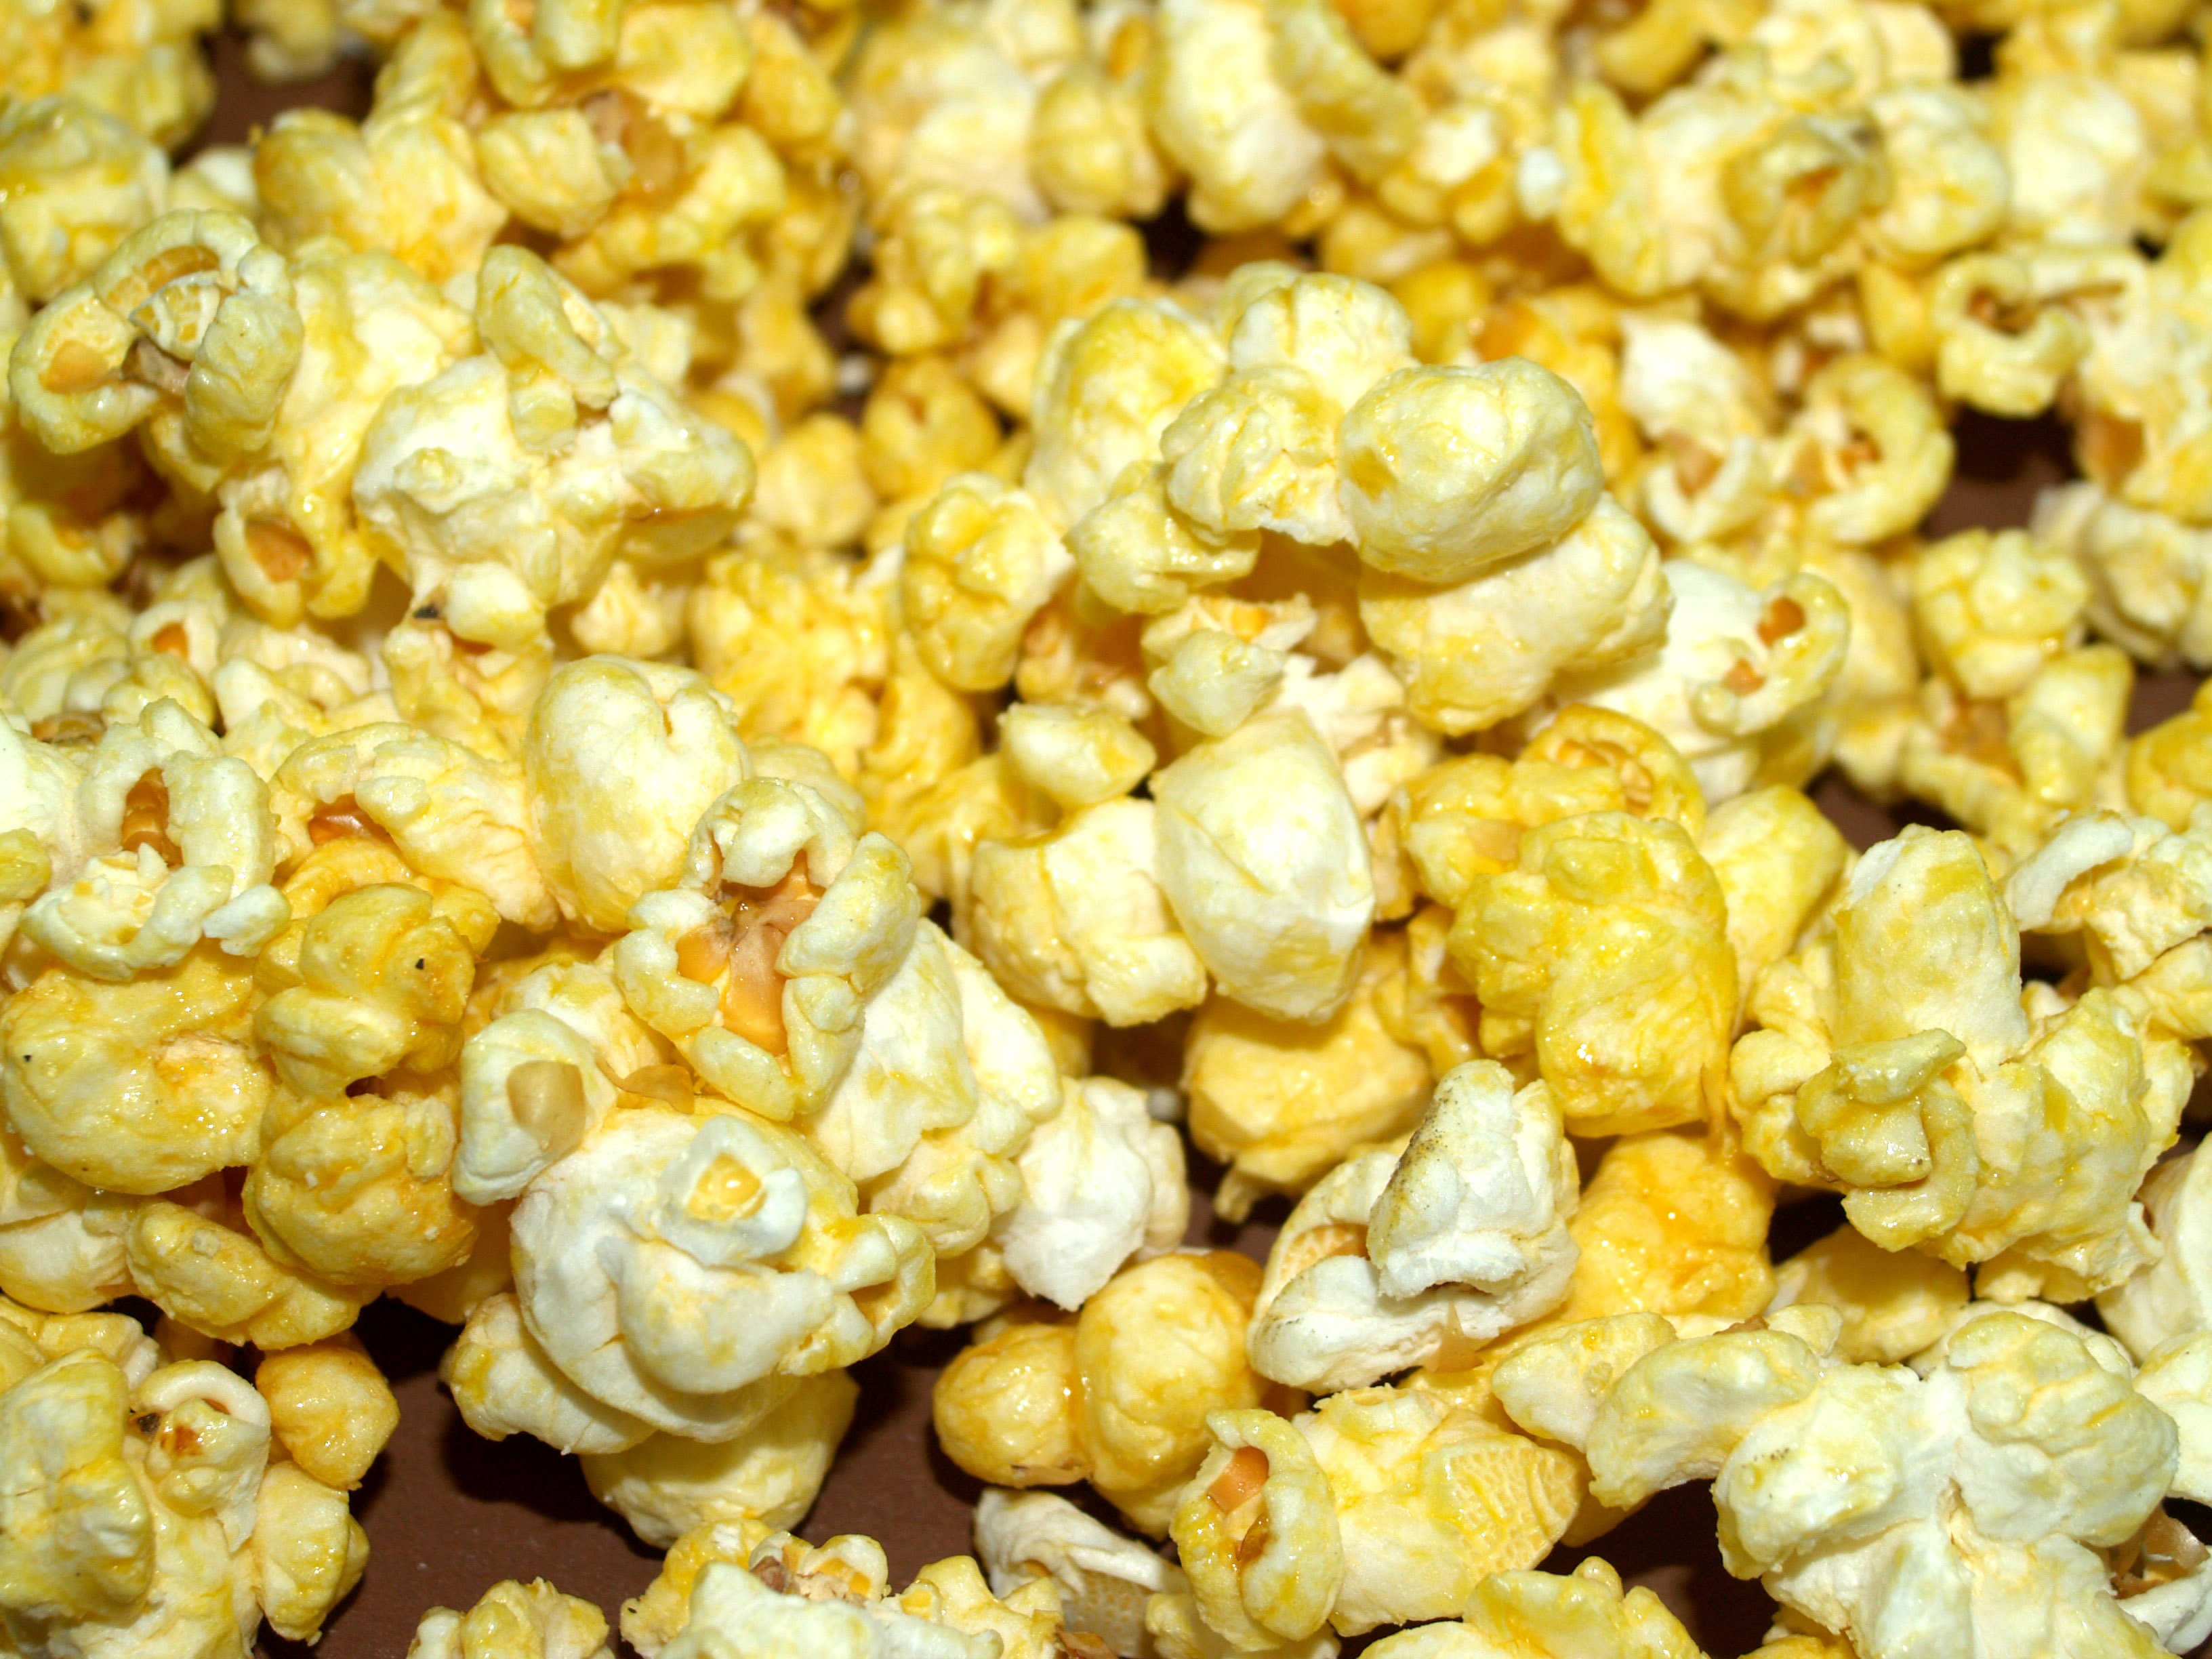
dish, meal, food, produce, color, macro, corn, bag, box, breakfast, snack, close, delicious, popcorn, bucket, striped, cut, stripped, salty, fastfood, takeaway, pop, full, background, lovely, stripes, refreshment, vertical, big, up, cinema, cardboard, image, large, classic, icon, carton, fast, movie, vegetarian food, entertainment, pack, takeout, take out, xl, take away, cut out, jumbo, jambo, snack food, kettle corn